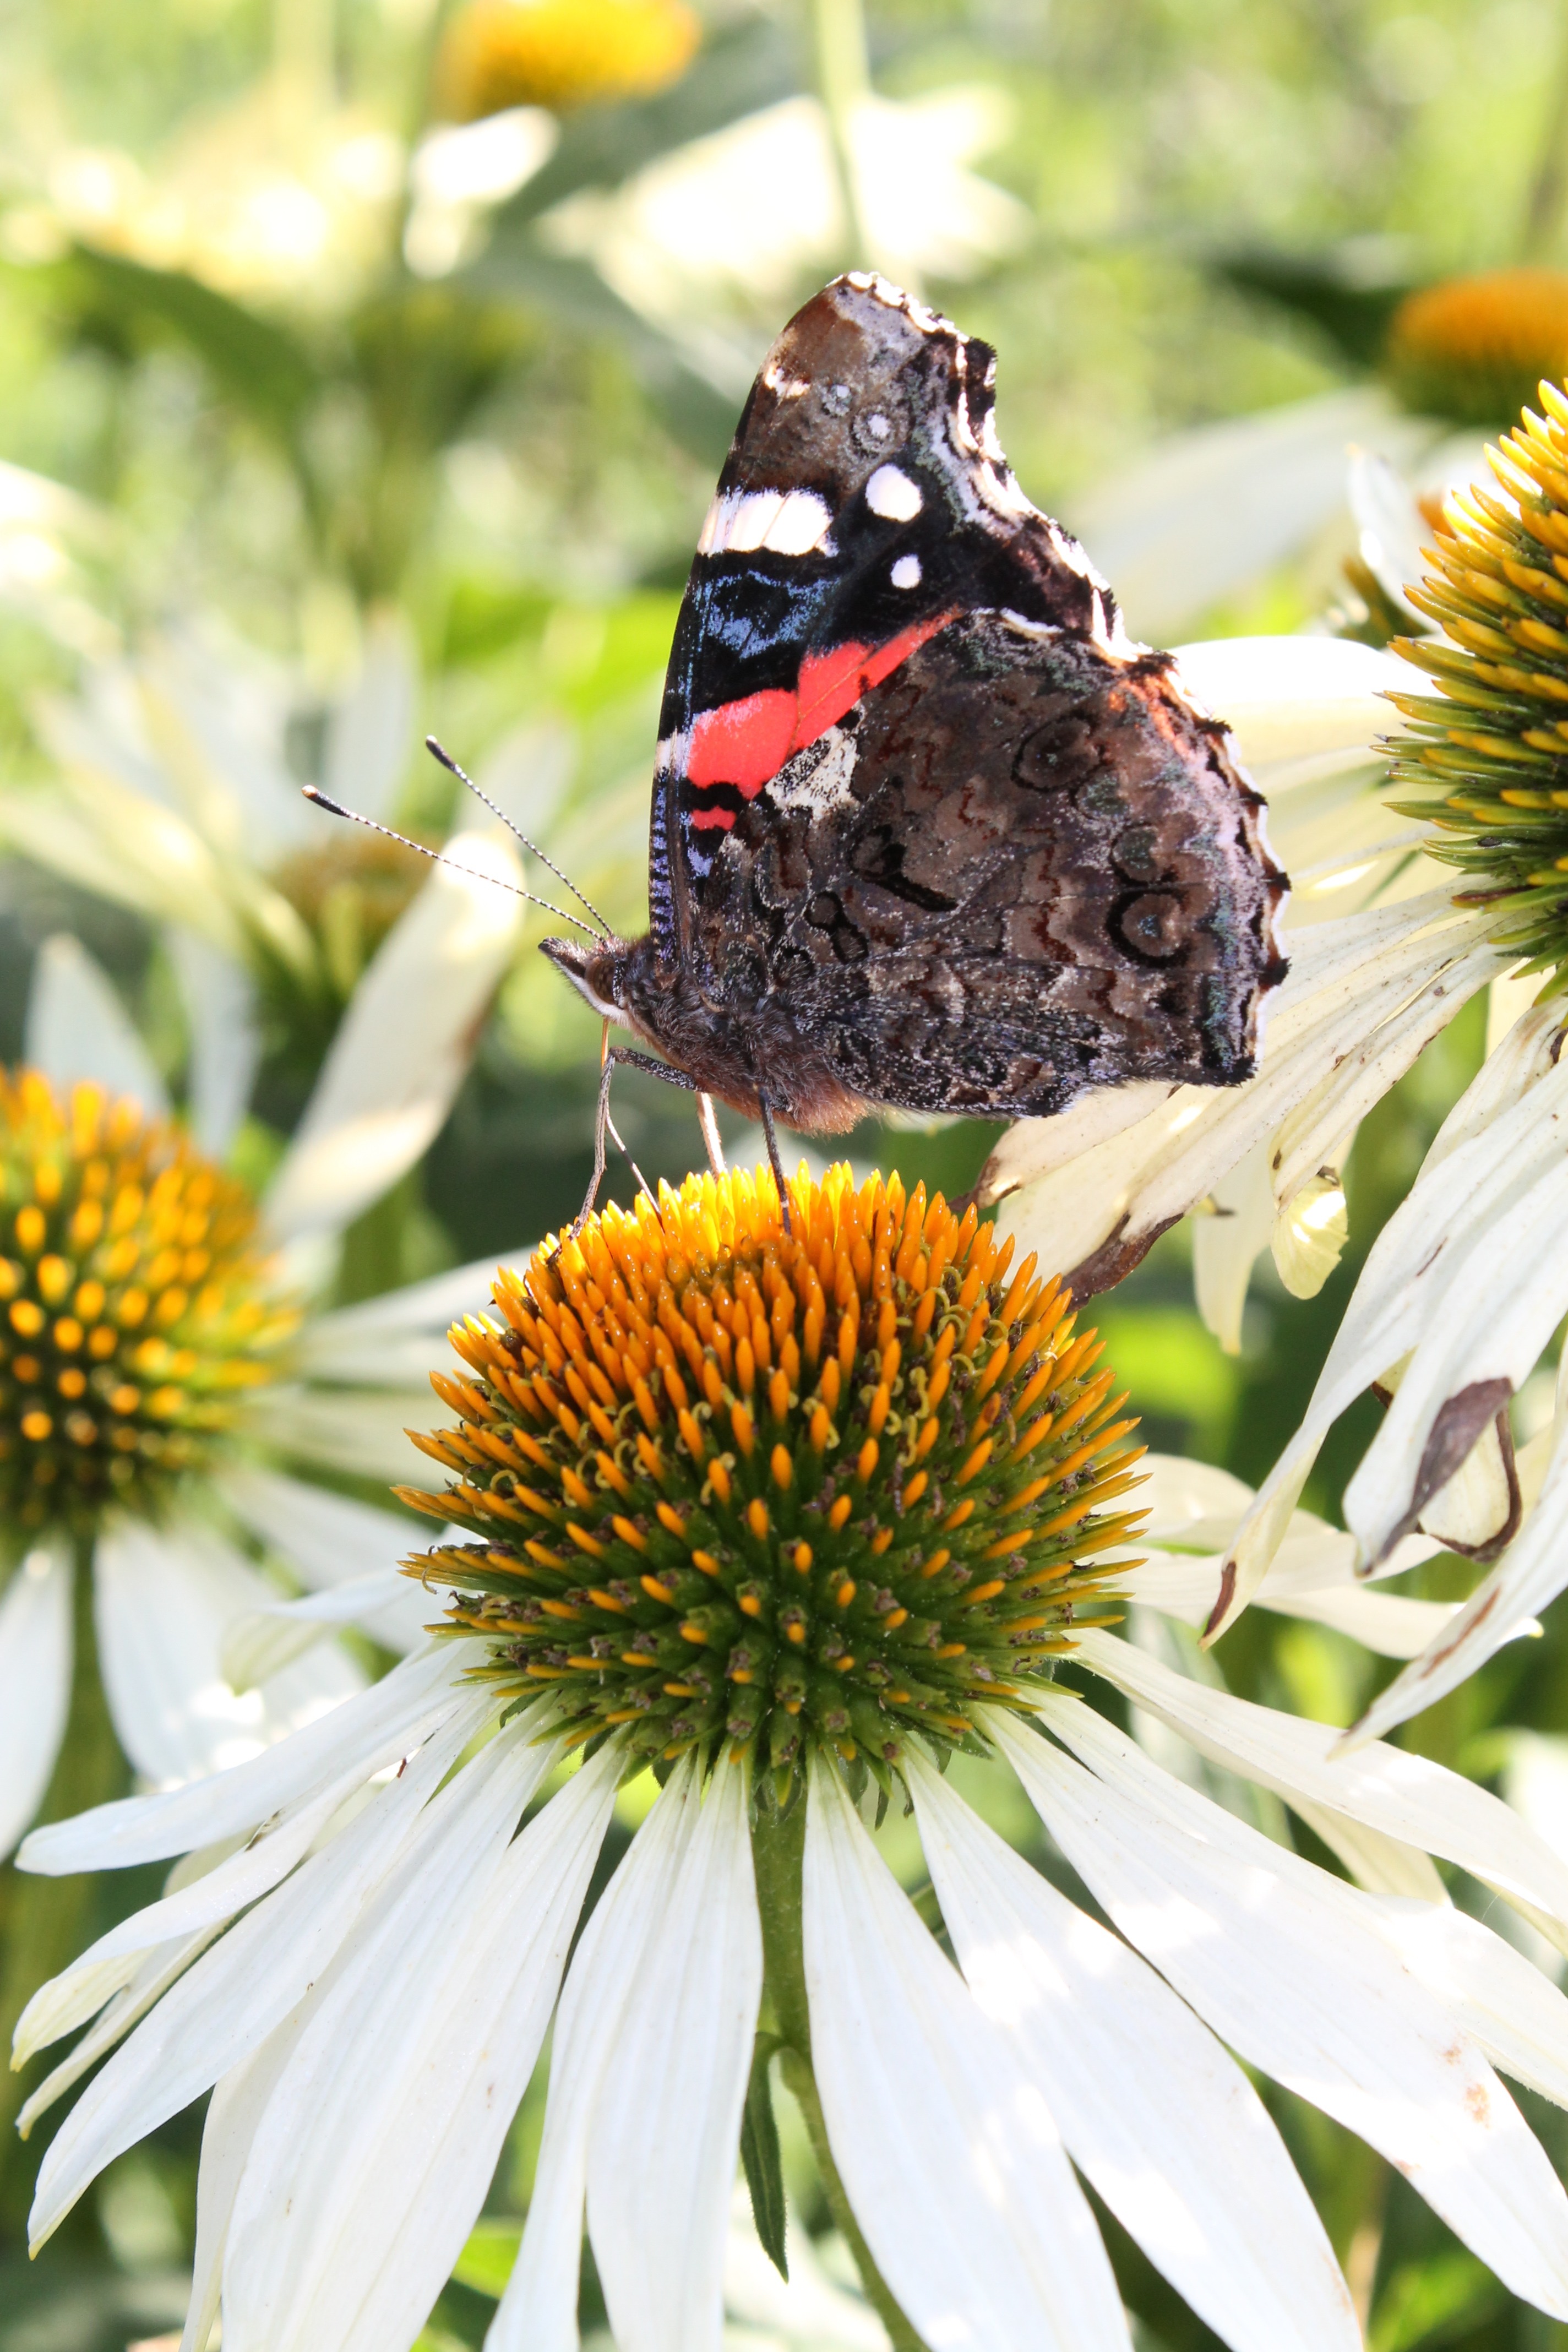
plant, flower, summer, insect, botany, butterfly, fauna, invertebrate, nectar, nymphalidae, admiral, macro photography, flowering plant, daisy family, edelfalter, vanessa atalanta, land plant, pyrameis atalanta